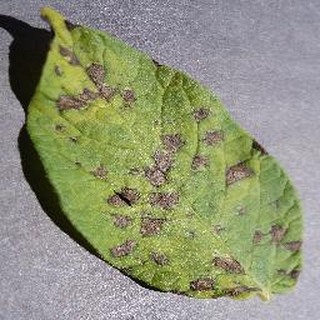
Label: potato_early_blight